Baltimore Ravens

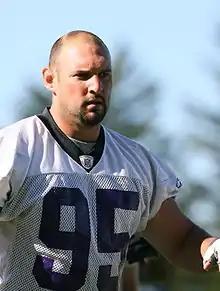
Jarret Johnson spent nine seasons with the Ravens from 2003 to 2011.

The Ravens hosted their arch-enemy in Week 1 of the 2011 season. On a hot, humid day in M&T Bank Stadium, crowd noise and multiple Steelers mistakes allowed Baltimore to crush them with four touchdowns 35–7. The frustrated Pittsburgh players also committed several costly penalties. Thus, the Ravens had gained their first-ever victory over the Steelers with Ben Roethlisberger playing and avenged themselves of repeated regular and postseason losses in the series.